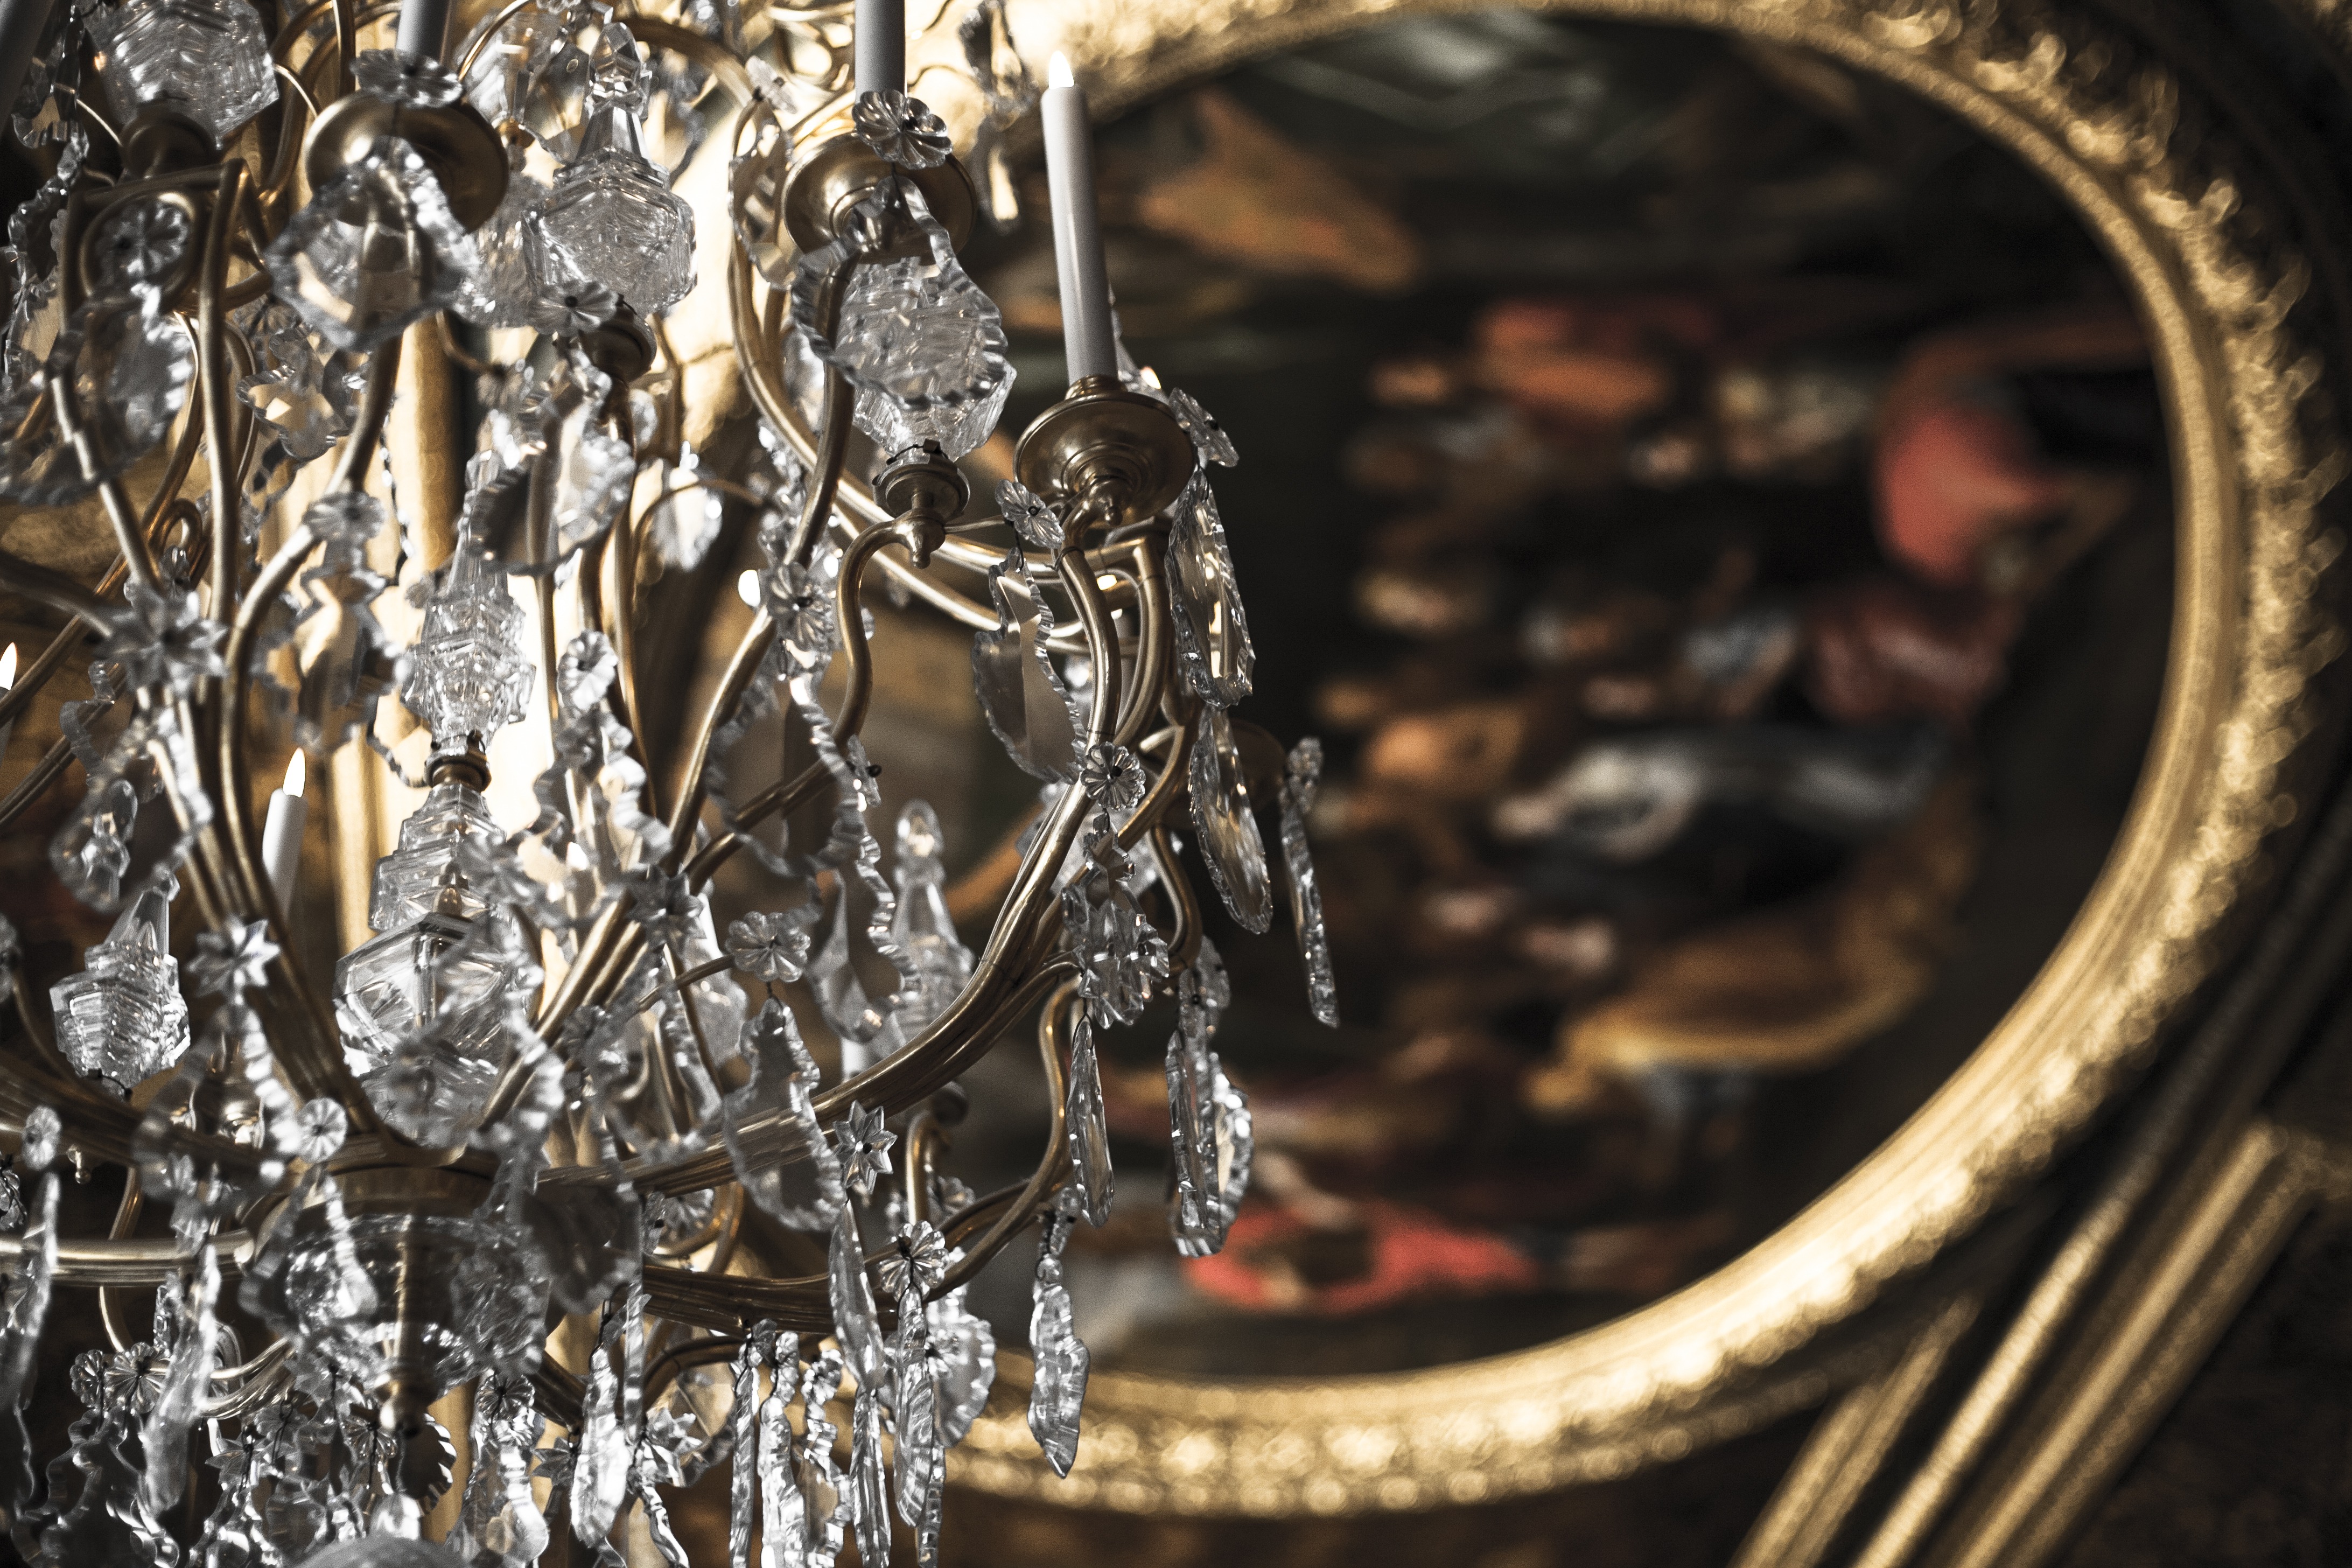
light, mansion, interior, glass, perspective, ceiling, decoration, bulb, metal, glow, residential, lamp, room, decor, ornament, designer, living, classical, luxury, design, ornate, hotel, decorative, bright, style, elegant, domestic, hang, classic, chandelier, rich, class, crystal, expensive, brilliant, shiny, elegance, gorgeous, illumination, stylish, luster, fashionable, luxurious